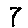
Label: 7